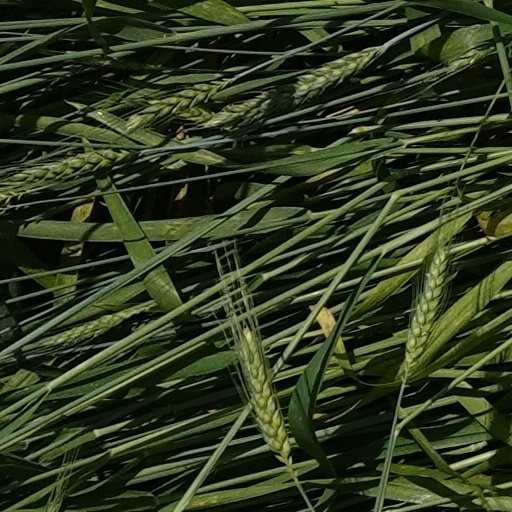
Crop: wheat